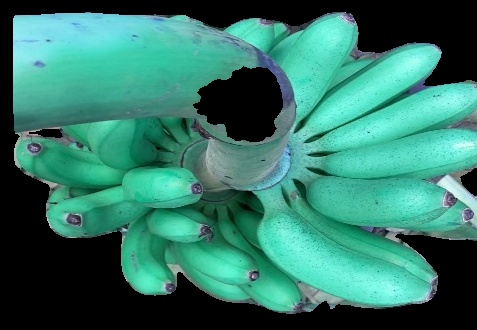
Variety: rasbale
Grade: grade1